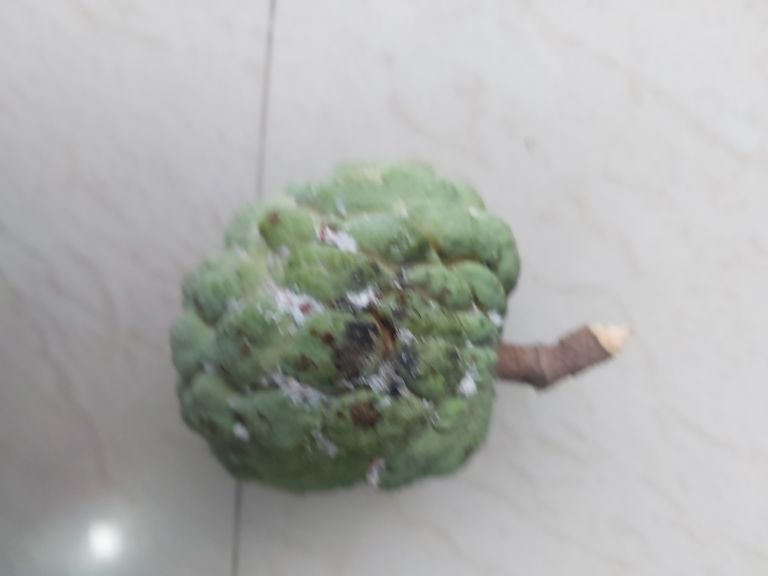
Disease label: Leaf spot on fruit